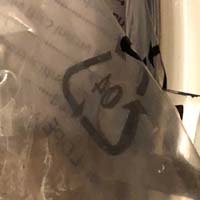
Plastic recycling code class: 4_low_density_polyethylene_PE-LD